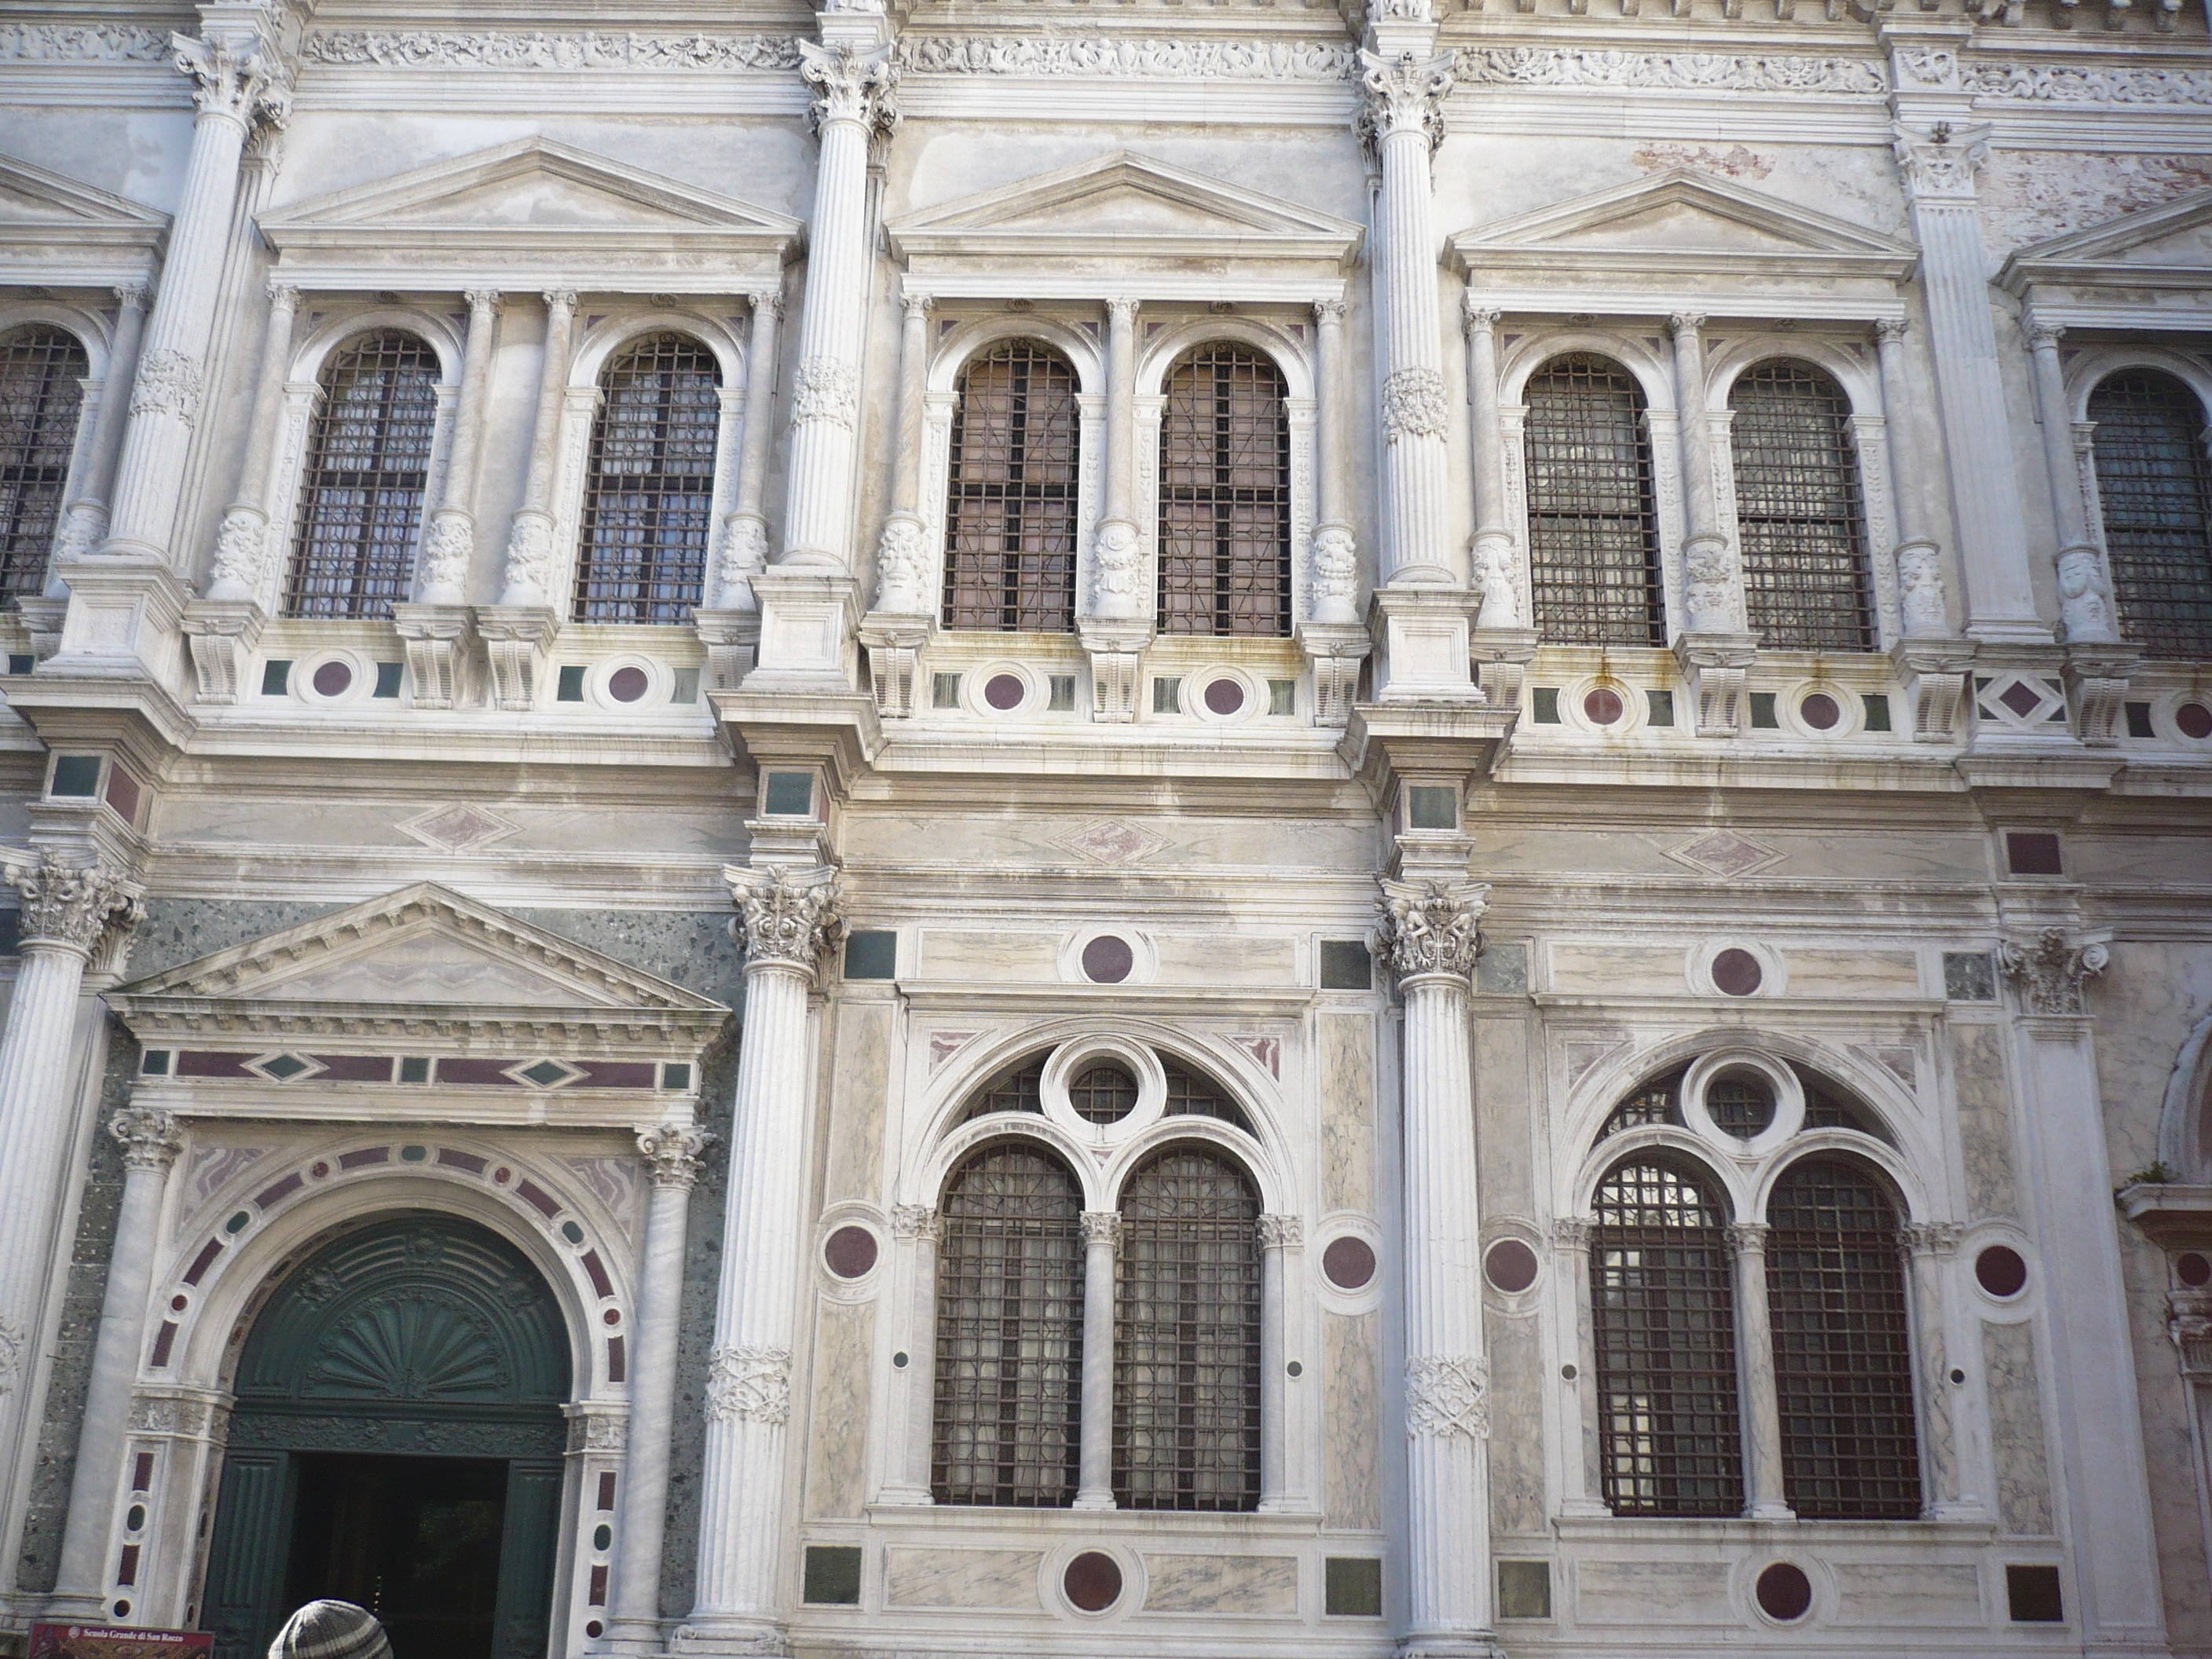
natural, building, window, facade, door, symmetry, column, city, arcade, medieval architecture, arch, byzantine architecture, ancient roman architecture, holy places, ancient history, history, place of worship, historic site, gothic architecture, church, classical architecture, art, ancient rome, baptistery, tourism, tourist attraction, religious institute, convent, stone carving, monument, palace, cathedral